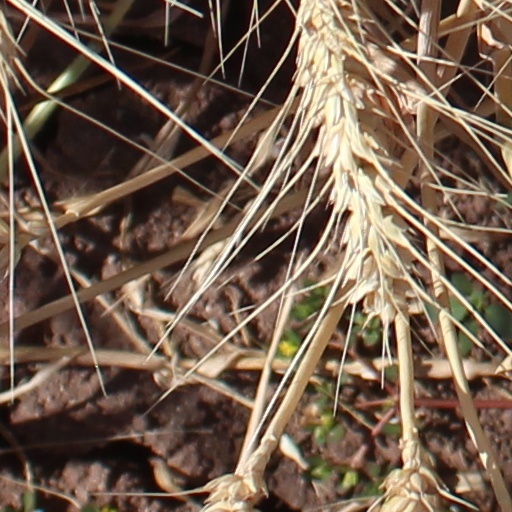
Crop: wheat